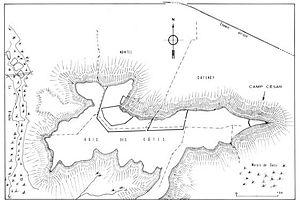
Croquis du camp de César, sur les hauteurs de Catenoy
Nointel est une commune française située dans le département de l'Oise en région Hauts-de-France. Ses habitants sont appelés les Nointellois et les Nointelloises.
Breuil-le-Vert est une commune française située dans le Nord de la France dans le département de l'Oise, en région Hauts-de-France. Elle fait partie de l'aire urbaine et de l'agglomération de Clermont, ville la plus proche.
Clermont, dite Clermont-en-Beauvaisis ou encore Clermont-de-l'Oise afin d'éviter toute confusion, est une commune française située dans le département de l'Oise dont elle est une sous-préfecture, en région Hauts-de-France. Ses habitants sont appelés les Clermontois et les Clermontoises.
Breuil-le-Sec est une commune française située dans le département de l'Oise, en région Hauts-de-France.
Catenoy est une commune française située dans le département de l'Oise en région Hauts-de-France.